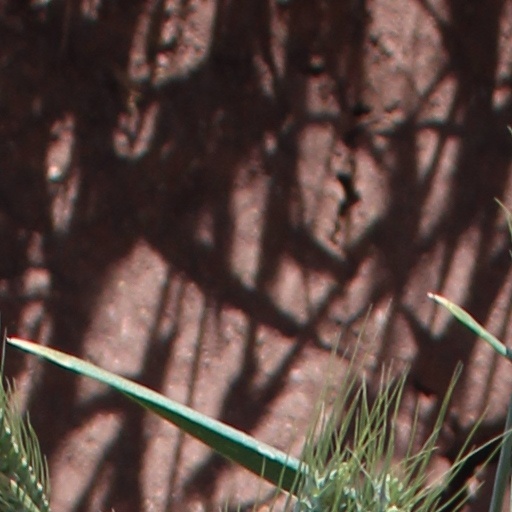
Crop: wheat